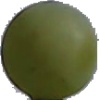
Label: Grape White 4